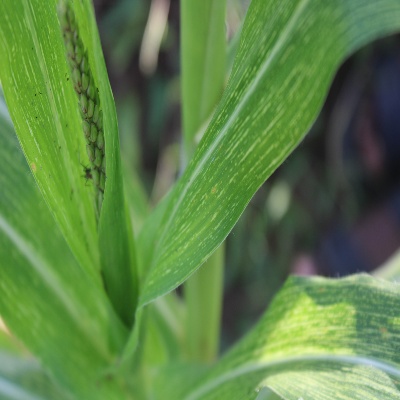
Crop: Maize
Condition: streak virus